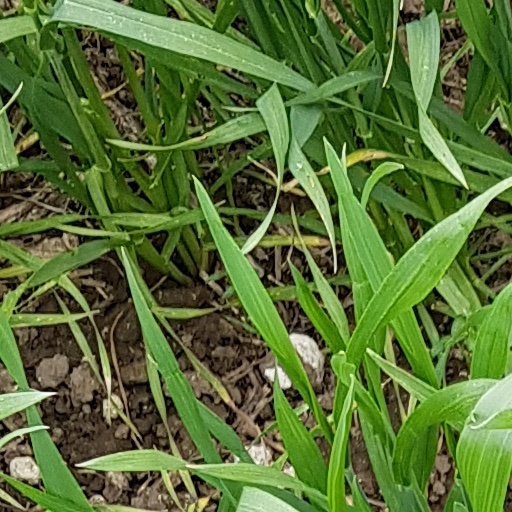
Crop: wheat